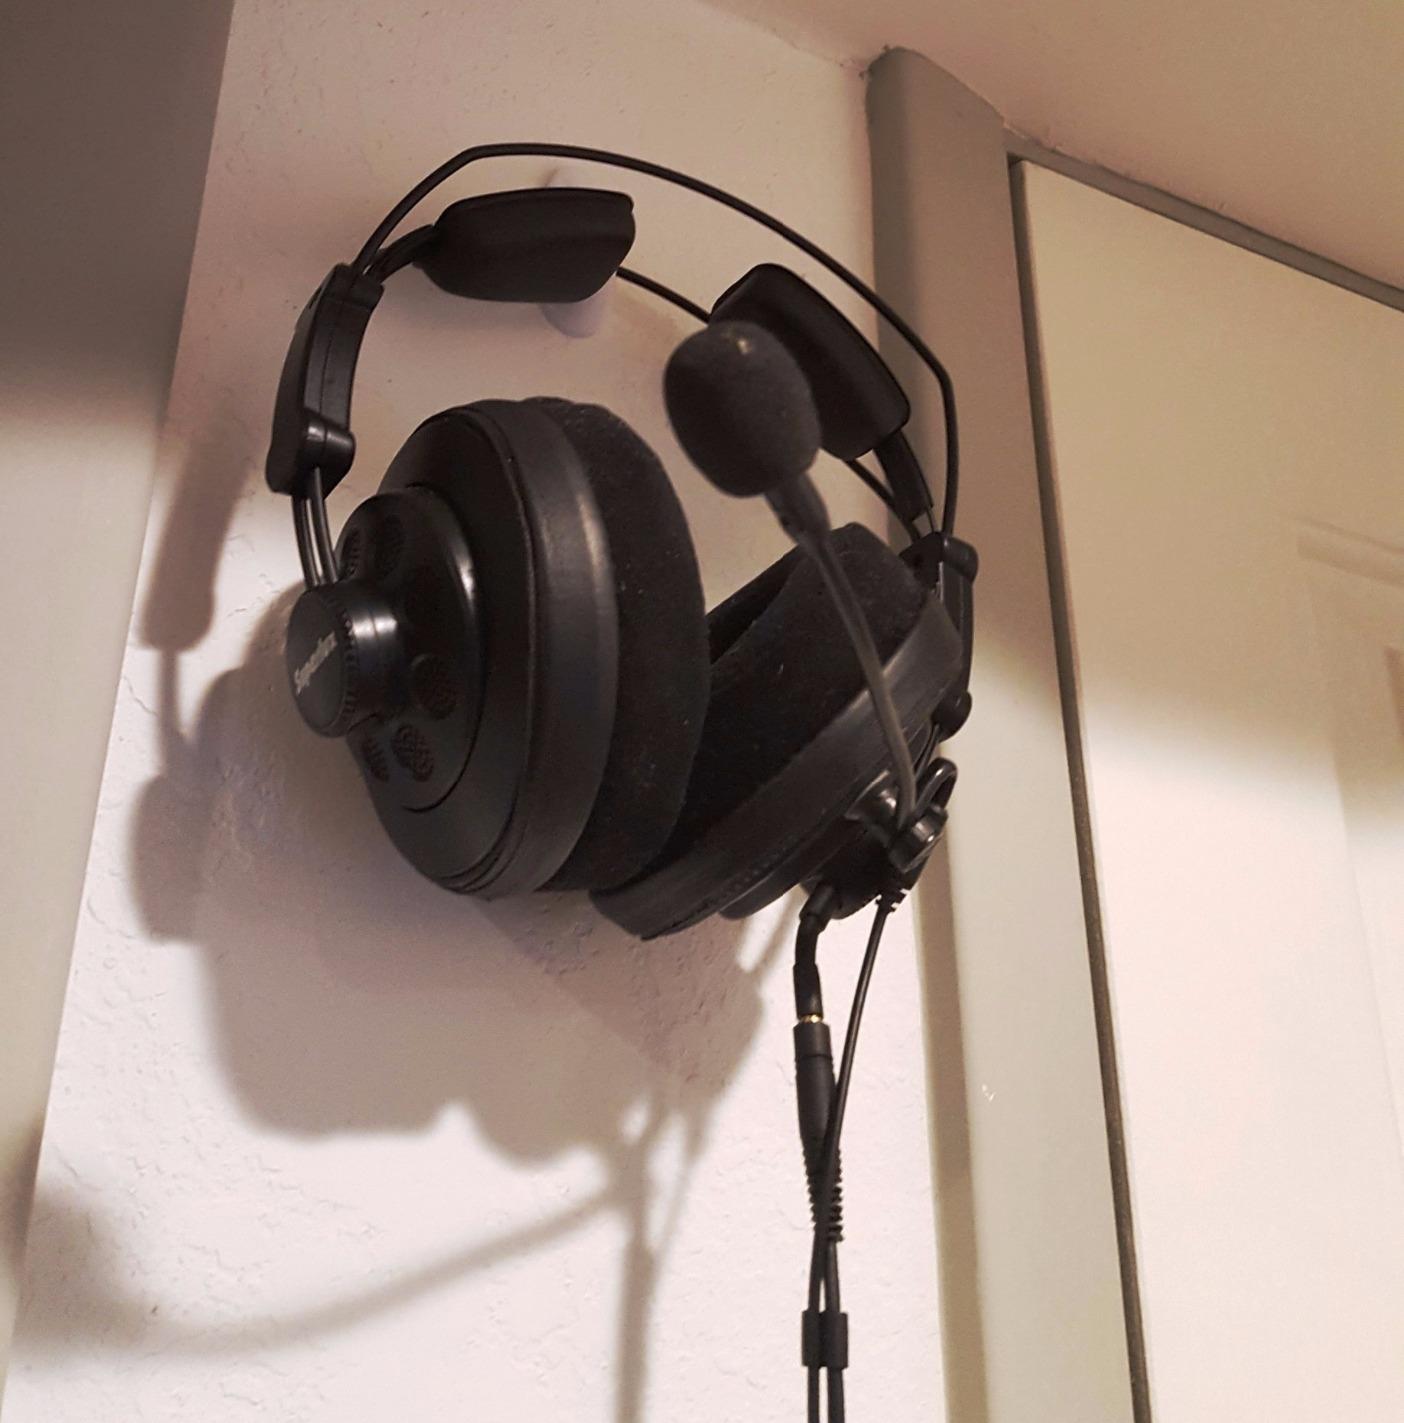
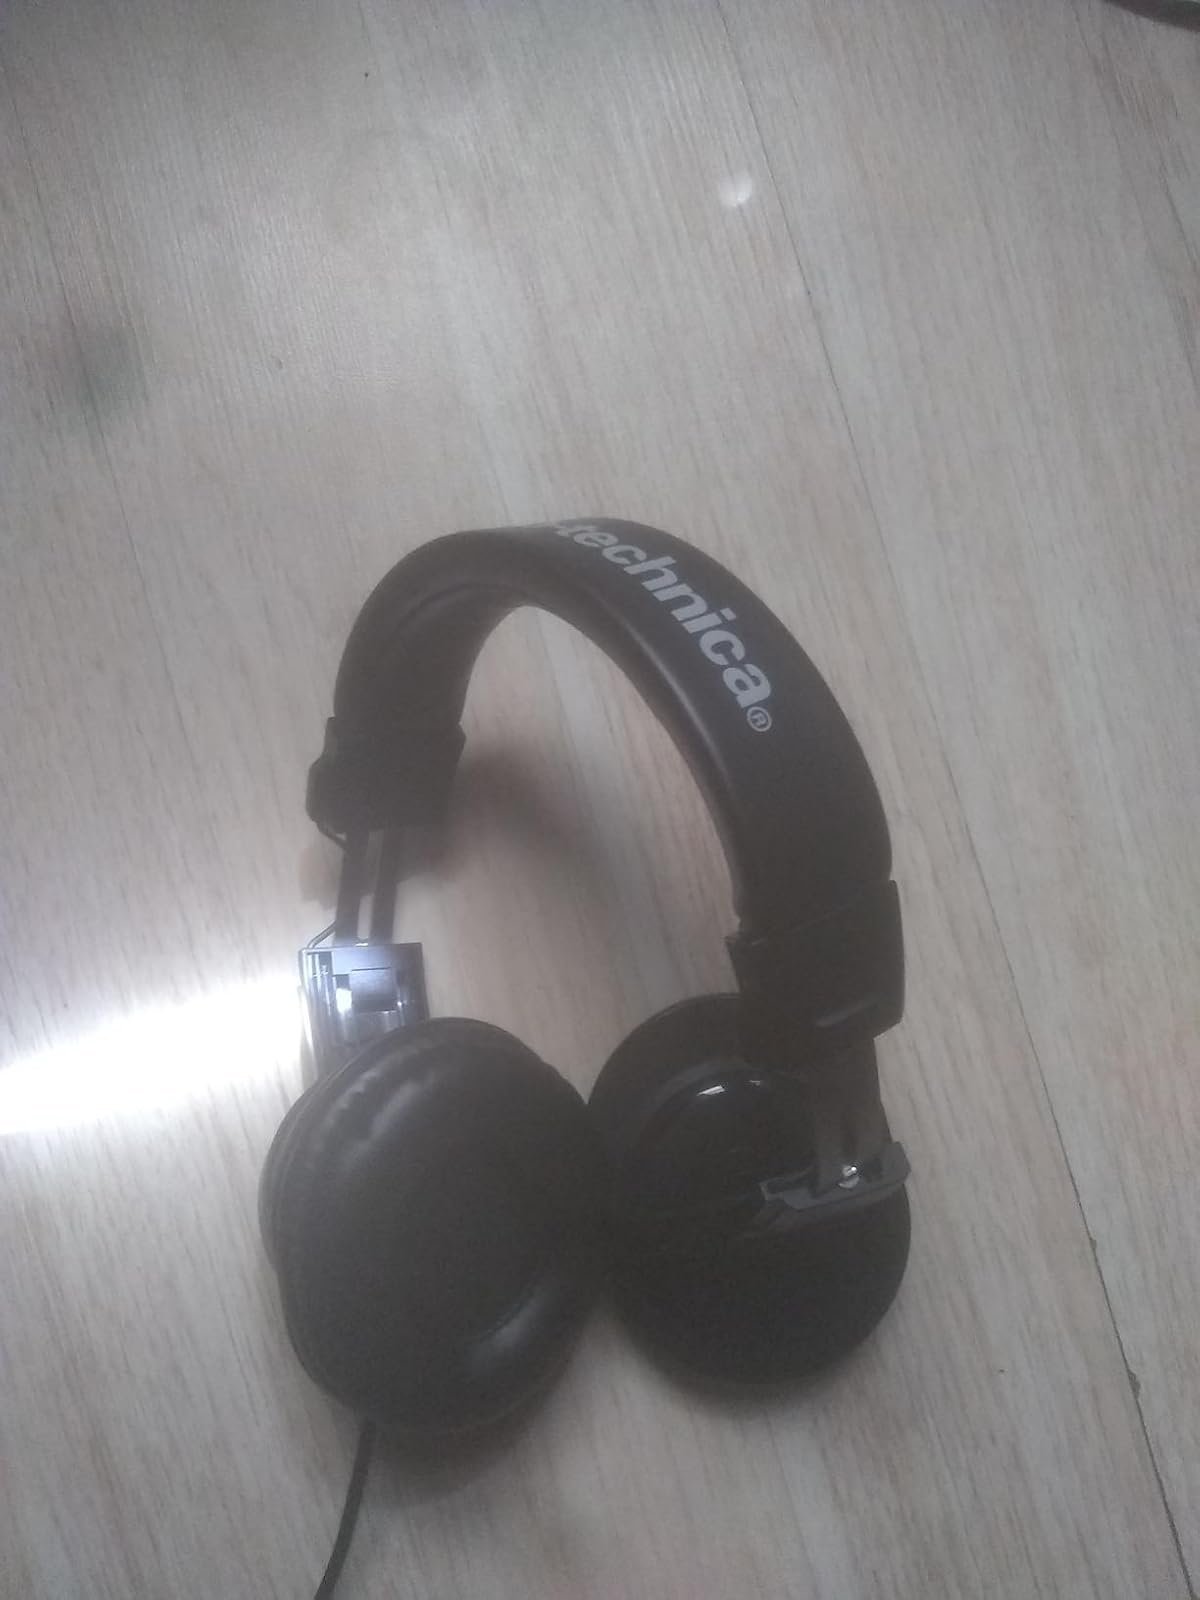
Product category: headphones
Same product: no